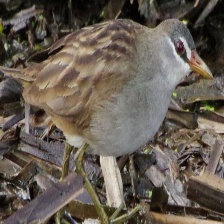
Species: WHITE BROWED CRAKE
Scientific name: AMAURORNIS CINEREA